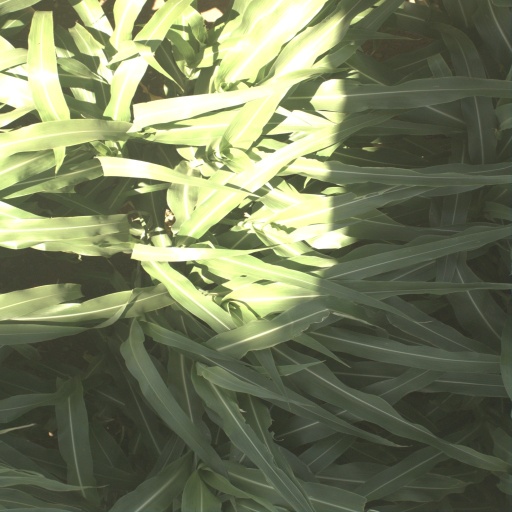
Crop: sorghum